Wade-Dahl-Till valve

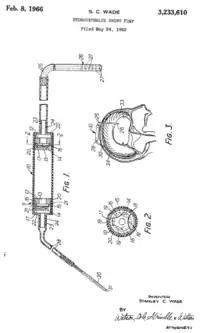
Illustration of valve, from patent application

The Wade-Dahl-Till (WDT) valve is a cerebral shunt developed in 1962 by hydraulic engineer Stanley Wade, author Roald Dahl, and neurosurgeon Kenneth Till.